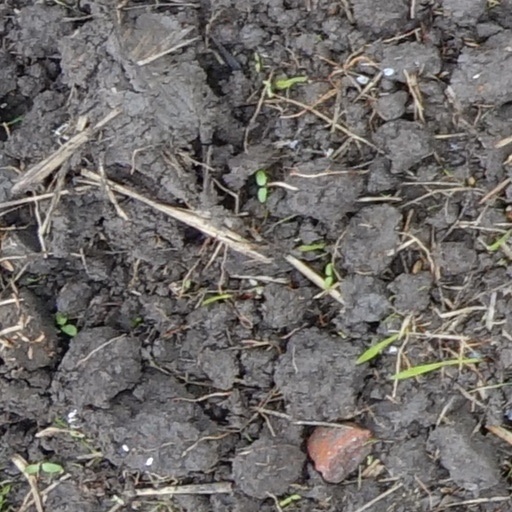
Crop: wheat